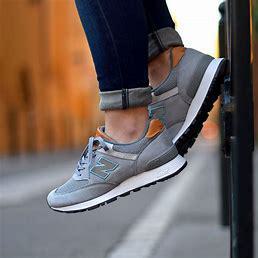
Brand: New
Model: Balance 576